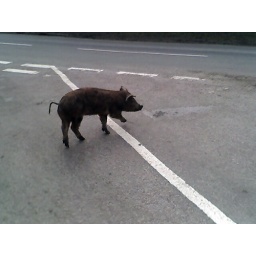
These pigs were walking in the middle of the road